Tengnoupal

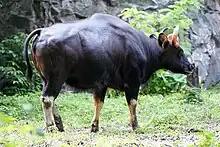
Malayan gaur locally called "Siel"

Besides, during summer the cold winds to sweep the hills of Tengnoupal which makes this place the most sought after for summer recreation for families.